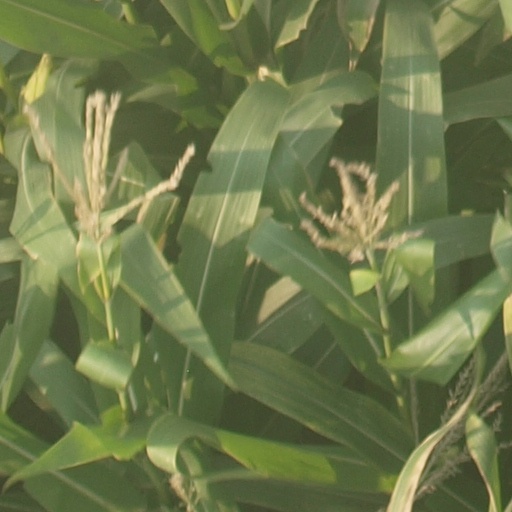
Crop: maize; corn